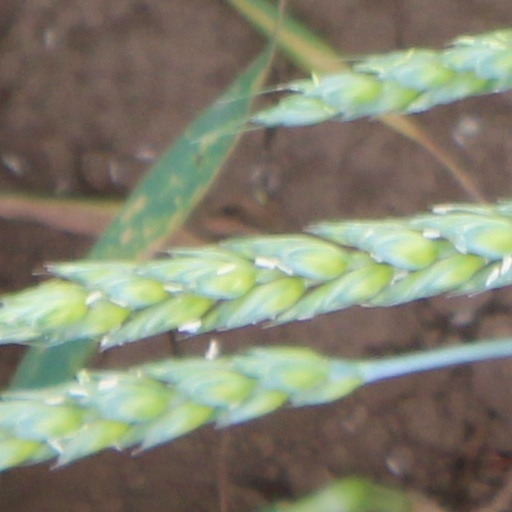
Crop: wheat